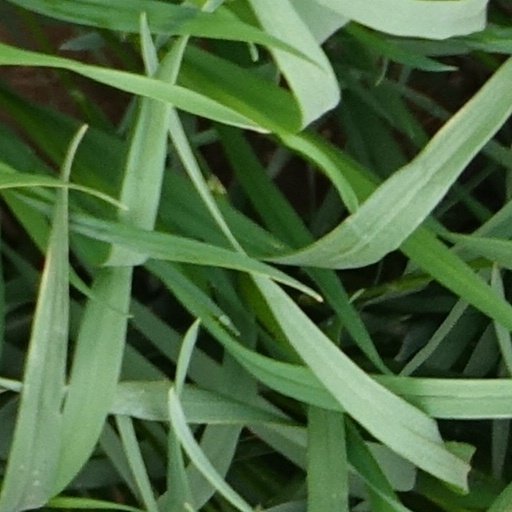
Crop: wheat